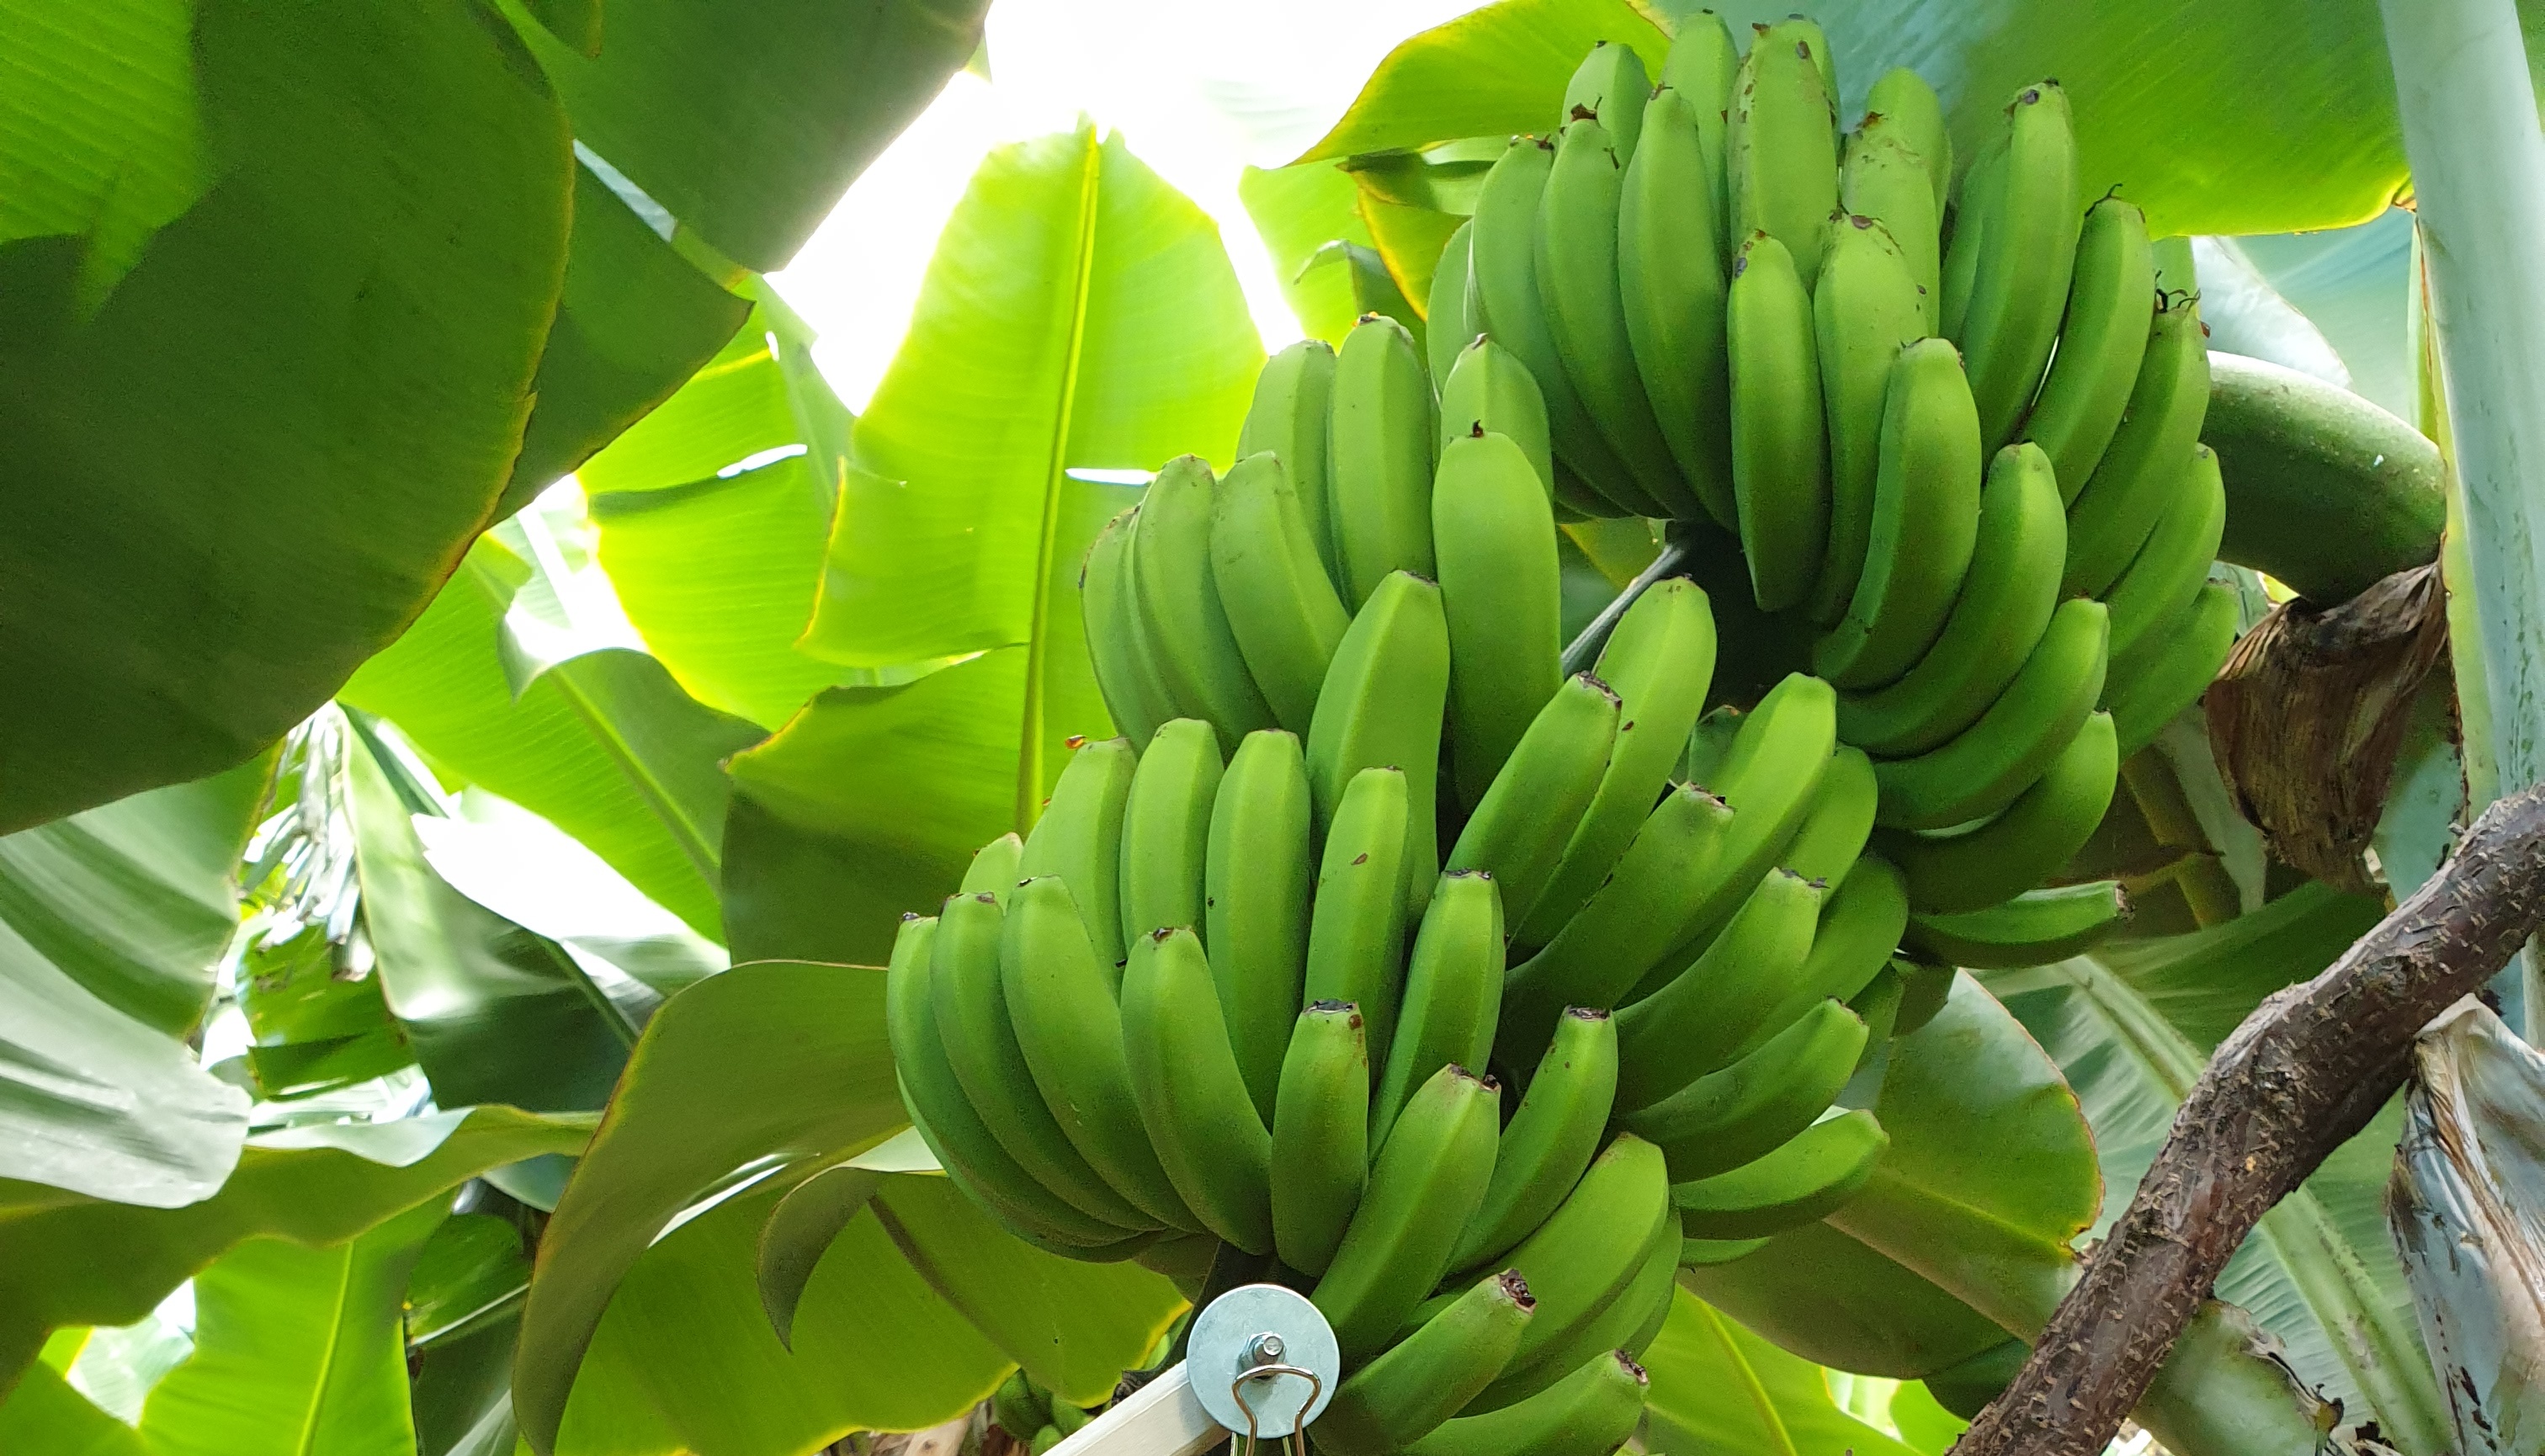
Label: Keep